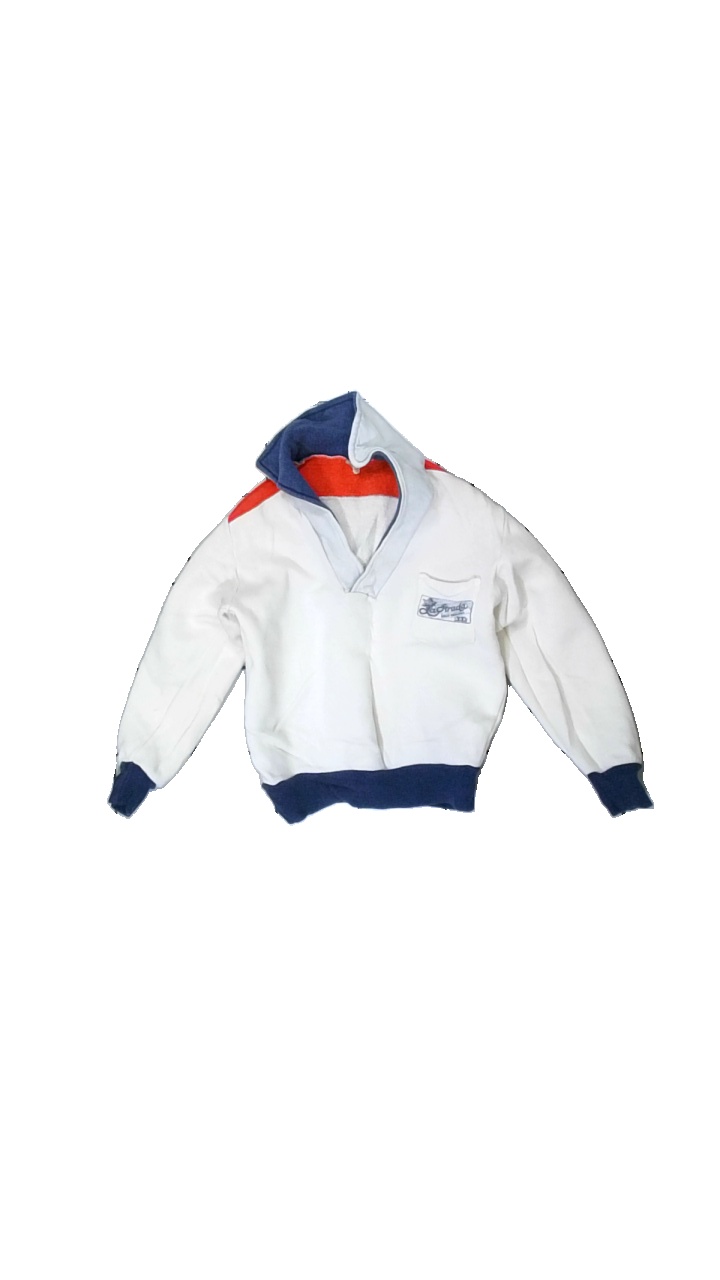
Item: Sweater (Children)
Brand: Lastrada
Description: vit tjocktröja med blåa muffar och röd rand över axlarna. blått tryck fram. hål på bröstet och vänstra armhålan. nopprig över hela
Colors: White, Blue, Red
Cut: Regular
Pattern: Logo print
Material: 100% cotton
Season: All
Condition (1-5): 2
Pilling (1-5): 3
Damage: hål i vänstra armhålan
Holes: Major
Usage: Export
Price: <50